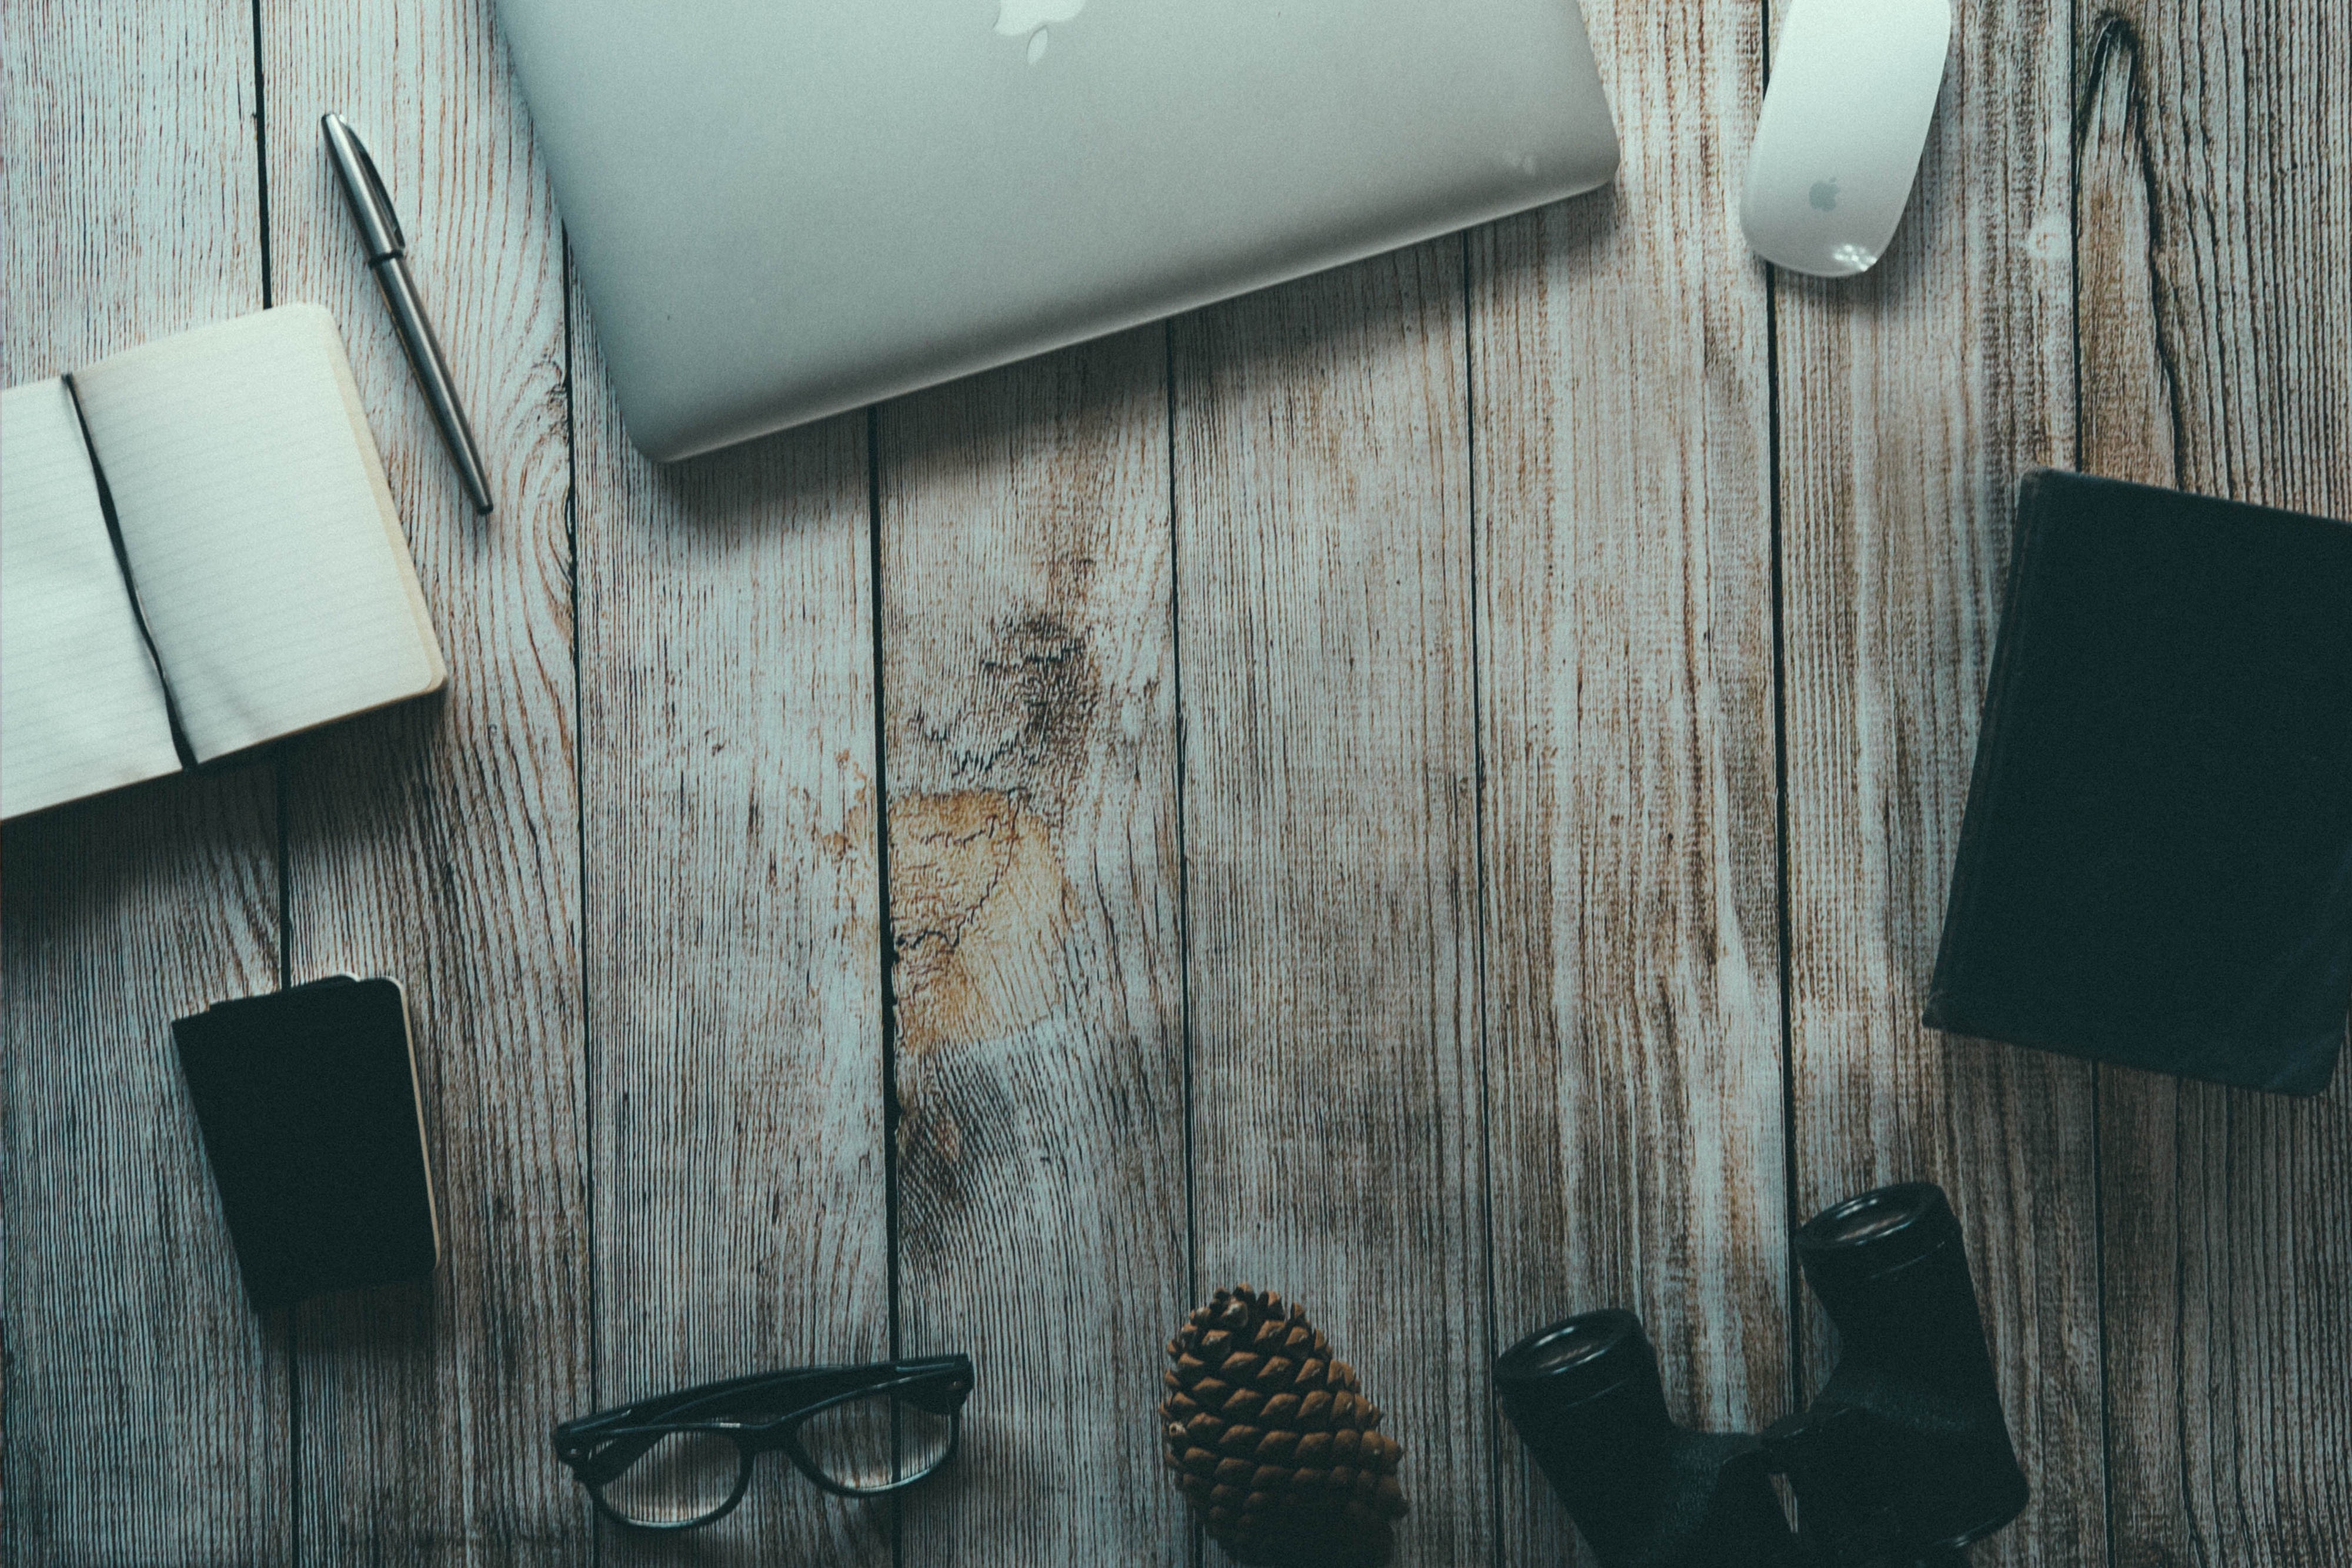
notebook, computer, smartphone, wing, wood, white, ground, floor, pen, mouse, wall, things, blue, black, furniture, cell phone, interior design, wallet, objects, art, design, glasses, boards, wooden, panels, assortment, flooring, several, fir cone, looking glass